National Taiwan Museum

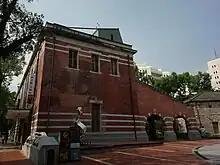
Nanmen Park

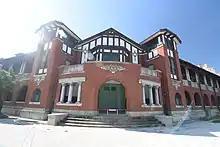
Railway Department Park

The Council for Cultural Affairs started a project in 2005 to combine the National Taiwan Museum with nearby historical sites into the "Capital Museums System".